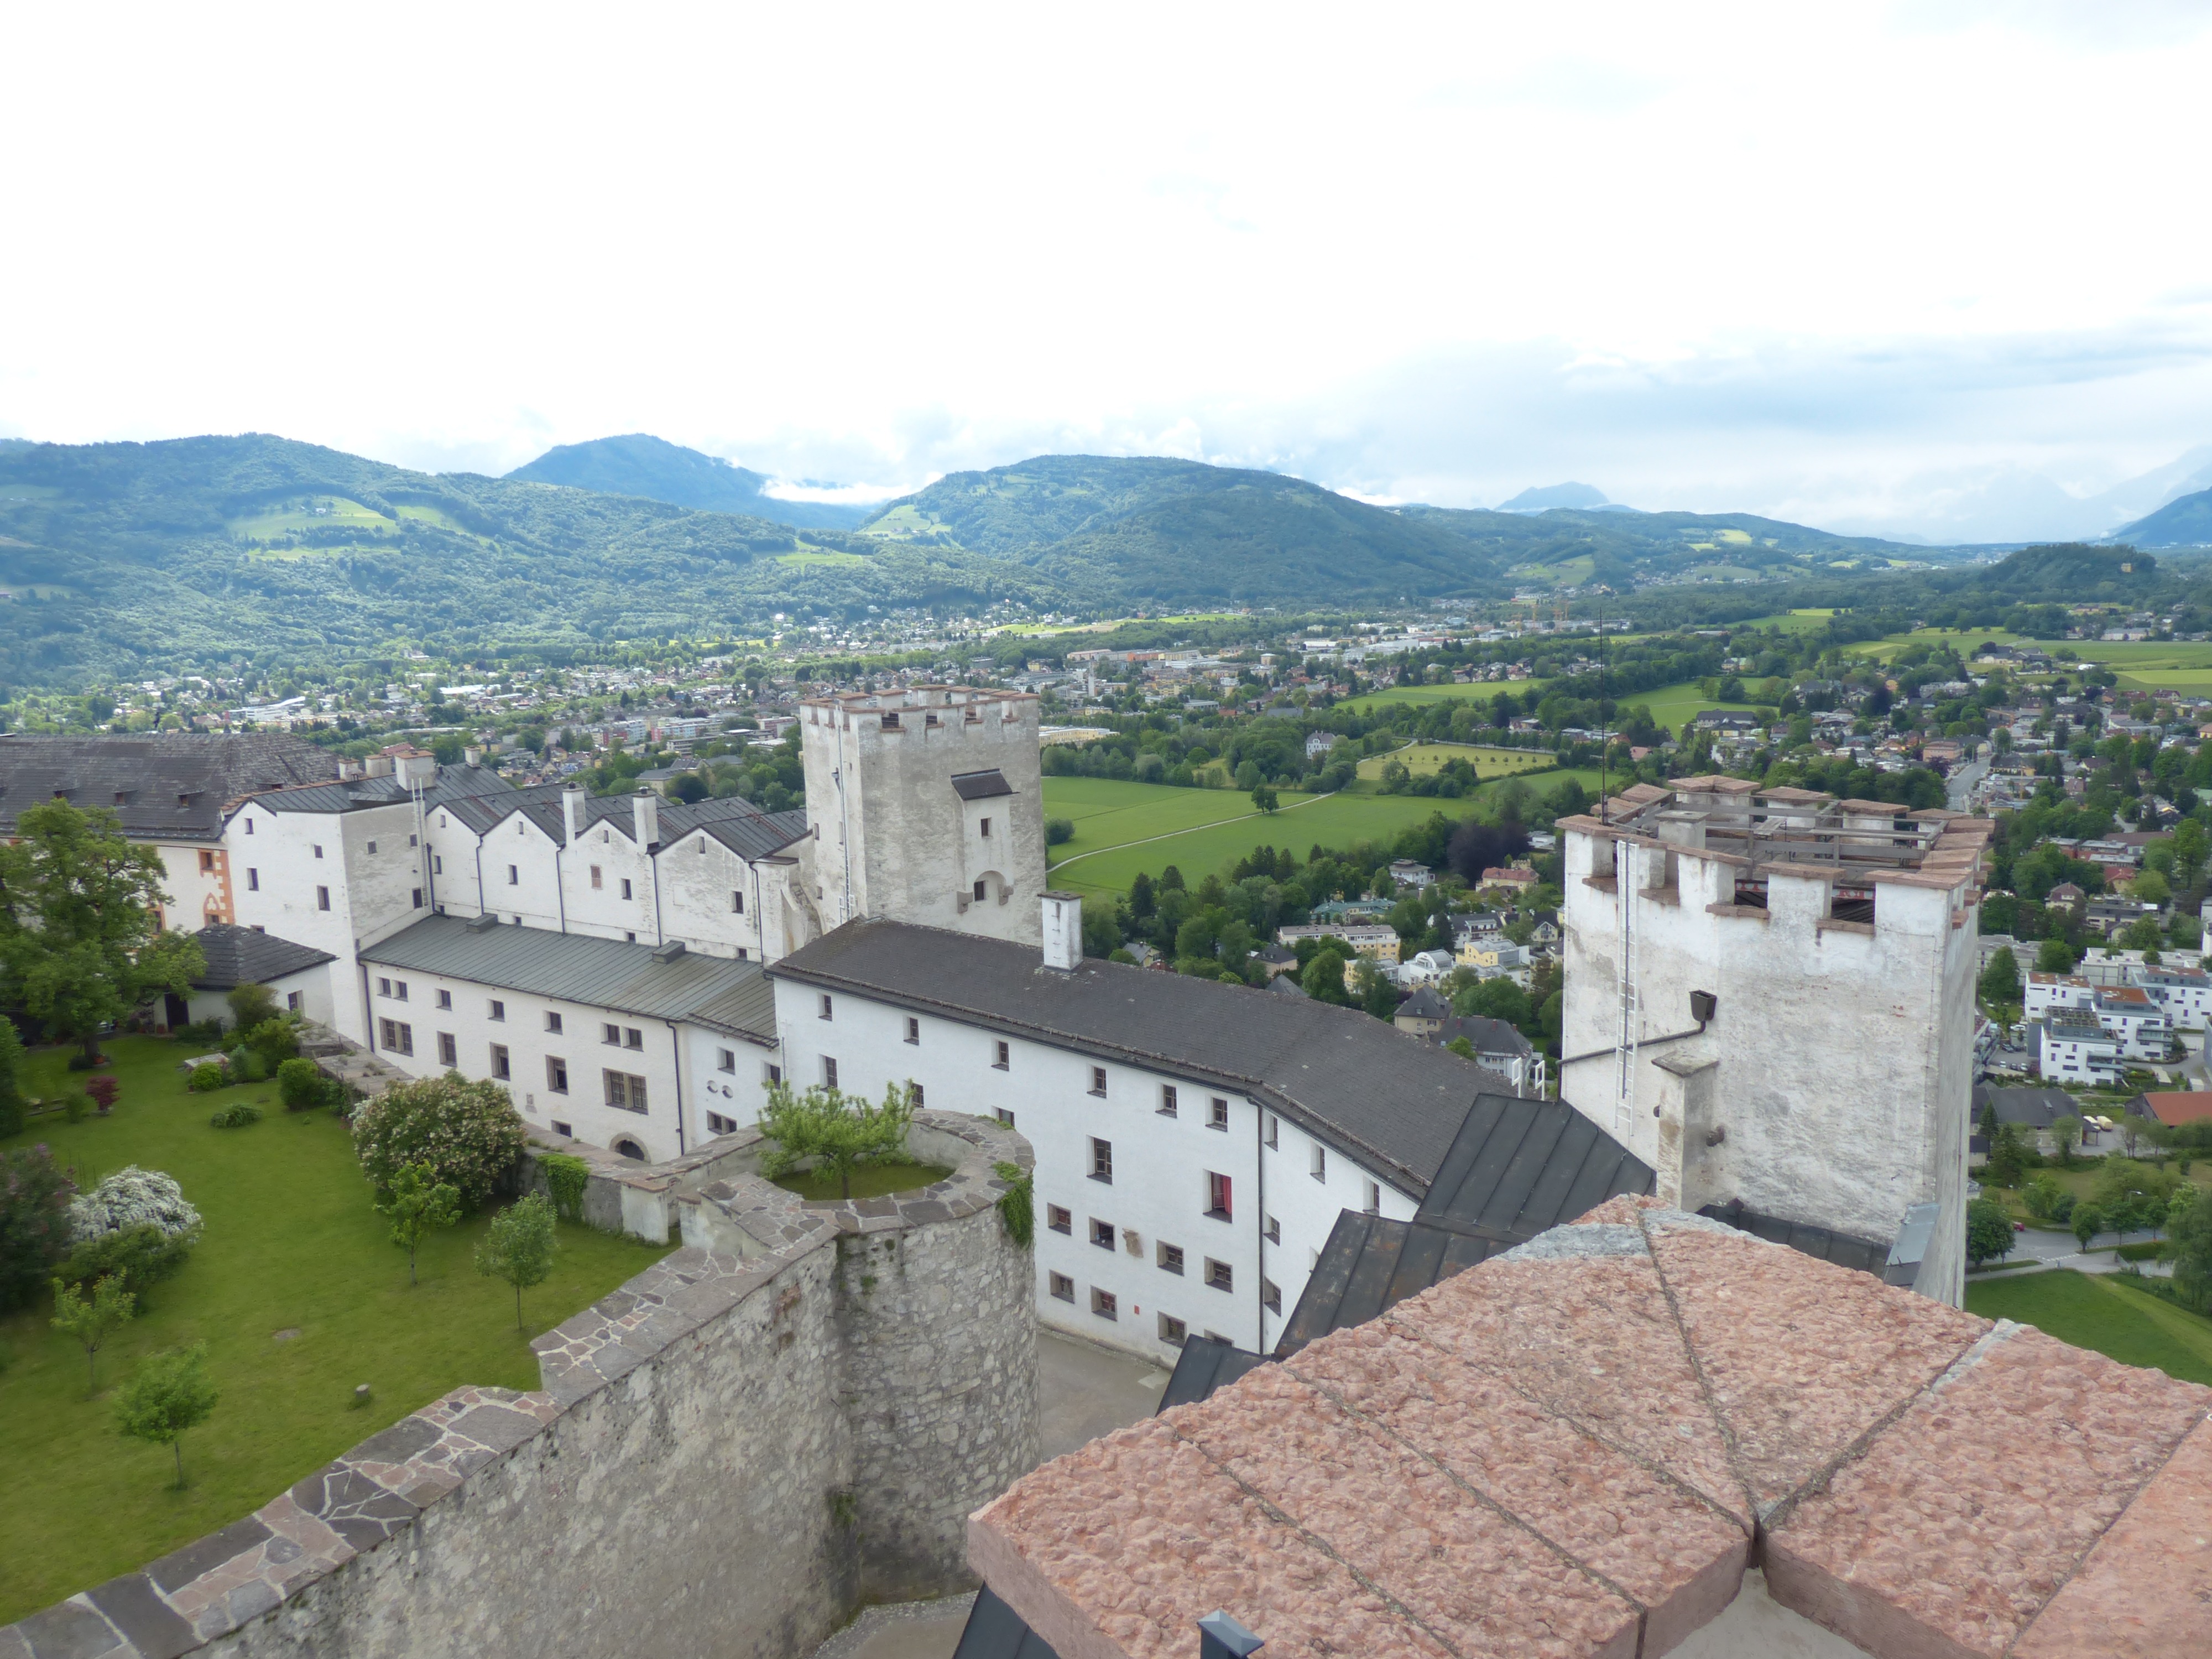
town, view, building, panorama, village, tower, castle, landmark, property, fortification, tourism, austria, places of interest, fortress, monastery, outlook, tourist attraction, estate, middle ages, salzburg, sublime, imposing, enormous, battlements, tours, crowd puller, unesco world heritage site, knight's castle, historic site, hohensalzburg fortress, fortress mountain, town hill